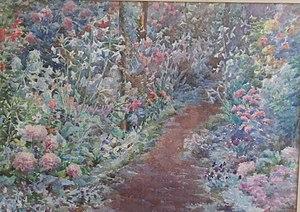
Attribué à Mathilde Delattre, Le Chemin de fleurs, Les Andelys, 1913, aquarelle sur papier, collection particulière non référencée.
Mathilde Henriette Delattre née le 10 avril 1871 au Caire et morte au XXᵉ siècle est une artiste peintre et aquarelliste française.